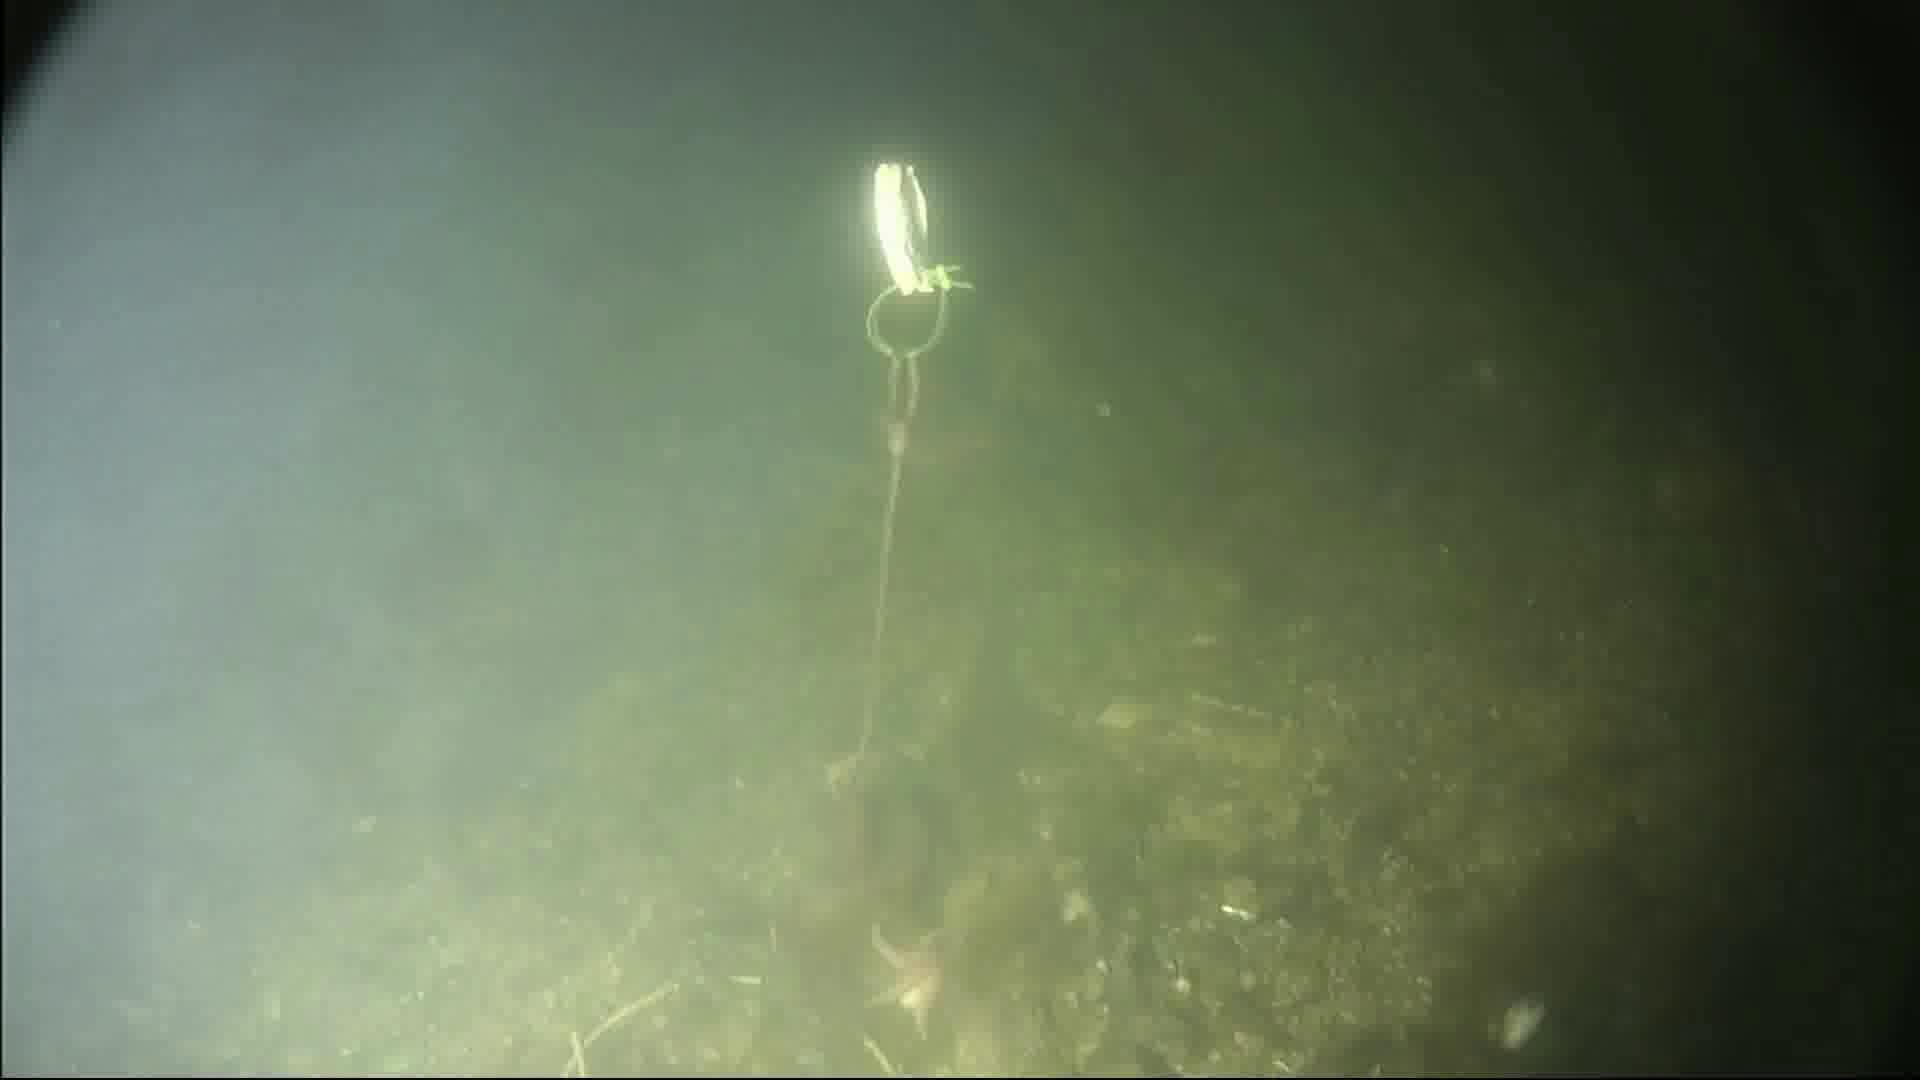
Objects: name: starfish